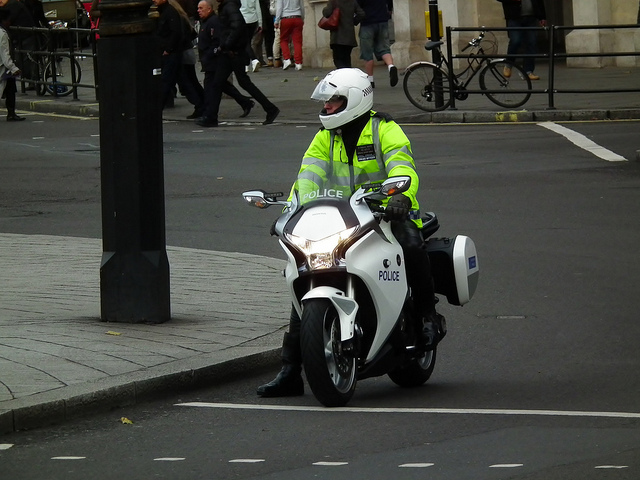
user: Given an image and a question. Answer the question in a short answer. Question: Where was this motorcycle manufactured? Short Answer:
assistant: japan